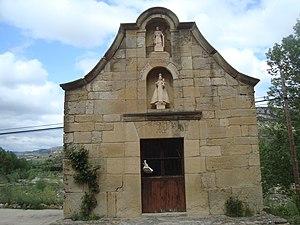
Forcall est une commune d'Espagne de la province de Castellón dans la Communauté valencienne. Elle est située dans la comarque de Ports et dans la zone à prédominance linguistique valencienne. Elle fait partie de la Mancomunidad Comarcal Els Ports.